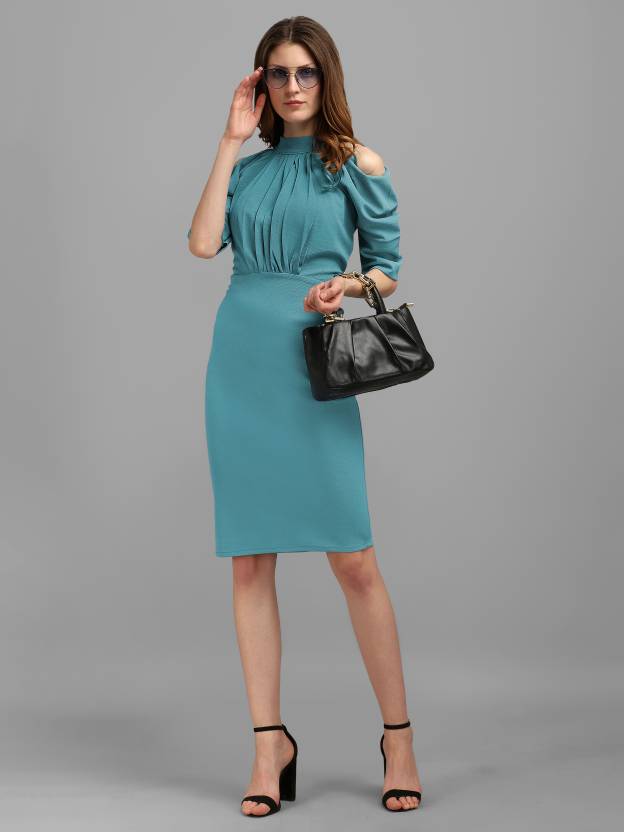
Product: Women Bodycon Blue Dress
Price: ₹370
Colors: Blue
Pattern: Solid
Description: Channeling an elegant look, this dress from Purvaja grabs attention with its all-over look and design which is made of Heavy Imported will keep you comfortable throughout the day, this dress can be clubbed perfectly with a statement clutch and a pair of strappy heels. Dress Fabric: - Heavy Imported With fully Stretchable, Be the prettiest lady in this Finished Knee Length Dress. Dress regular Length - 40" inch, Package Content: 1 Dress ,Style (Pattern) -Cold shoulder/ Bodycon Dress, Neck Type: Halter/ Turtle Neck, Sleeve Style : Drapped/ 3/4 Sleeve, Size:- Select as per your requirement, Fit Type: Regular Fit. It is ideal for Ceremony, Casual, Evening and any Formal function. It can be worn casually in friend's party. It is full stitched dress. Therefore, No any stitching required. You will be a center of attraction in the event once you ware it. The true mystery of excellent fashion and design is revealed with this exotic collection. The Dress fabric makes this Dress easy to drape and carry all day long. All Accessories shown are for styling purpose only. Slight color variation may occur due to photographic reasons.
Other details: 1 Dress